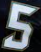
Number: 5